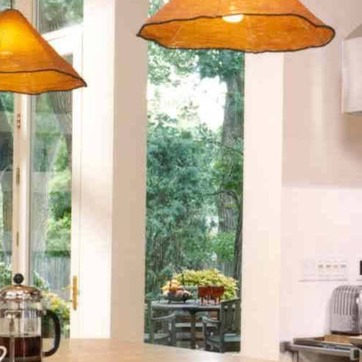
Material: foliage